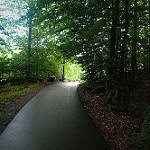
Label: forest